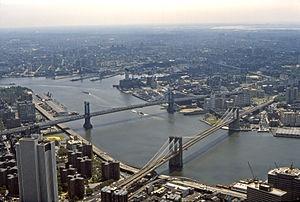
Le projet de construction du World Trade Center fut lancé par David Rockefeller et son frère Nelson, puis développé par l'autorité portuaire de New York qui embaucha l'architecte Minoru Yamasaki. Ce dernier arriva déjà avec l'idée de construire des tours jumelles. Et, après de longues négociations les États du New Jersey et le New York, qui supervisaient l'autorité portuaire, acceptèrent le projet. Le chantier commença sur le site du Radio Row dans le Downtown de Manhattan. Pour rassurer le gouverneur du New Jersey, l'autorité portuaire fut d'accord pour racheter l'entreprise en faillite Hudson & Manhattan Railroad, qui était chargée du transport des travailleurs de banlieue venant du New Jersey et allant dans le Lower Manhattan.